La Petatera

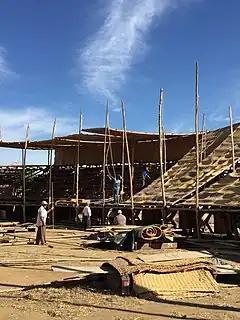
Construction of La Petatera in Villa de Álvarez, Colima, Mexico

The Plaza de Toros La Petatera is located in Villa de Álvarez in the state of Colima, Mexico. This plaza is constructed and rebuilt annually in the month of February with a variety of materials like wood, petate, bamboo, ixtle and a couple more natural resources with regional methods that span over 160 years of tradition in Colima. It is the only structure in the world made with petate.